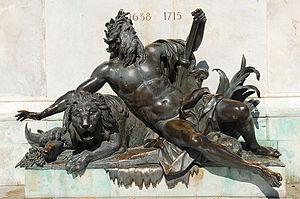
Allégorie du Rhône Русский: Аллегорическое изображение реки Рон (автор Гийом Кусту) на постаменте памятника Людовику XIV в Лионе на площади Белькур.
Le Monument à Louis XIV est une statue équestre en bronze de Louis XIV par le sculpteur François-Frédéric Lemot située sur la place Bellecour à Lyon, datant de 1825. Elle est inscrite au titre des monuments historiques depuis le 25 mars 2016.